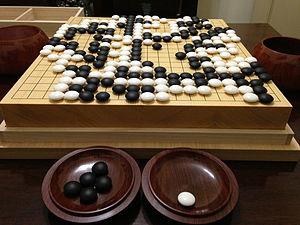
Le go est un jeu de société originaire de Chine. Il oppose deux adversaires qui placent à tour de rôle des pierres, respectivement noires et blanches, sur les intersections d'un tablier quadrillé appelé goban. Le but est de contrôler le plan de jeu en y construisant des « territoires ». Les pierres encerclées deviennent des « prisonniers », le gagnant étant le joueur ayant totalisé le plus de territoires et de prisonniers.
En intelligence artificielle, plus précisément en apprentissage automatique, l'apprentissage par renforcement consiste, pour un agent autonome, à apprendre les actions à prendre, à partir d'expériences, de façon à optimiser une récompense quantitative au cours du temps. L'agent est plongé au sein d'un environnement, et prend ses décisions en fonction de son état courant. En retour, l'environnement procure à l'agent une récompense, qui peut être positive ou négative. L'agent cherche, au travers d'expériences itérées, un comportement décisionnel optimal, en ce sens qu'il maximise la somme des récompenses au cours du temps.